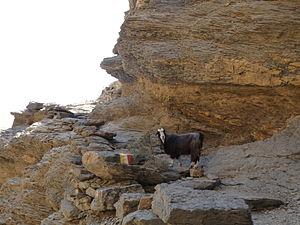
Chèvre sur le sentier balisé menant au village abandonné de Sap Bani Khamis (Oman)
Sap Bani Khamis est un village de montagne escarpé situé à proximité du Jebel Shams – point culminant du Sultanat d'Oman –, dans le Hajar occidental. Aujourd'hui abandonné, il était constitué d'habitations semi-troglodytes dont il subsiste quelques vestiges.